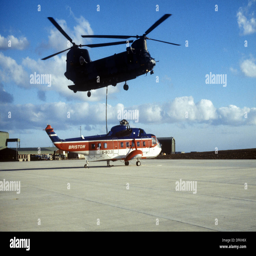
a helicopter lifting a damaged helicopter